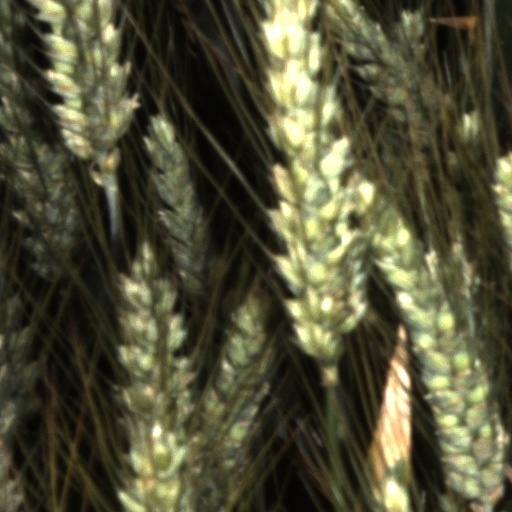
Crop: wheat